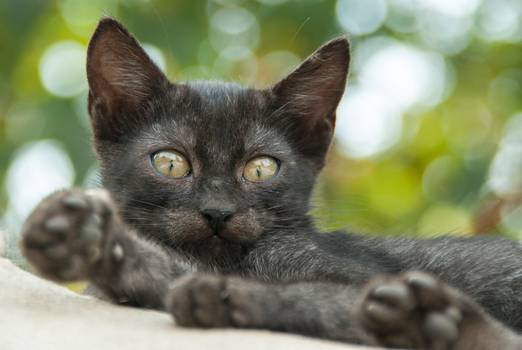
Label: No Watermark